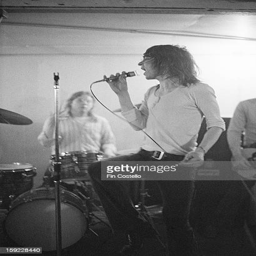
rock artist performs live on stage